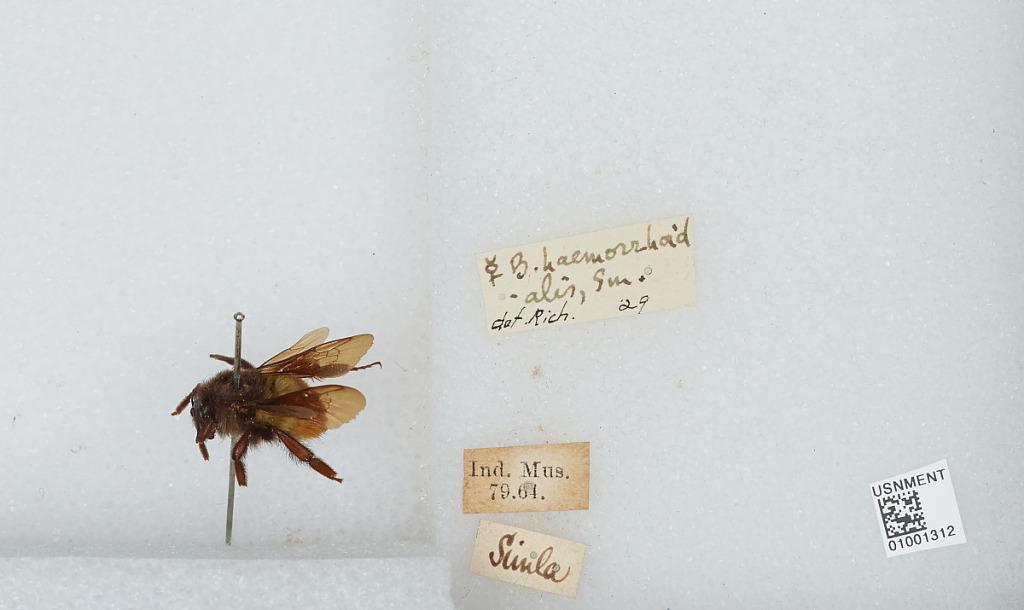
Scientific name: Bombus (Orientalibombus) haemorrhoidalis Smith
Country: Bangladesh
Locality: Simla
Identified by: Rich.